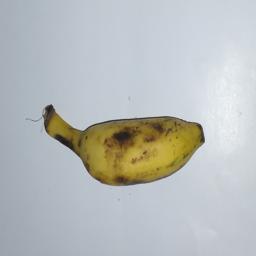
Banana variety: Champa Kola